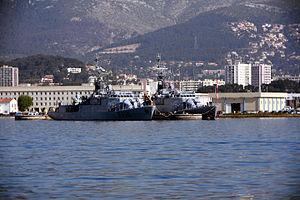
Les avisos type A69, classe d'Estienne d'Orves ont formé l'une des plus grandes séries de bâtiments de la Marine Nationale après 1945 avec 17 exemplaires construits plus trois autres construits pour l'exportation.